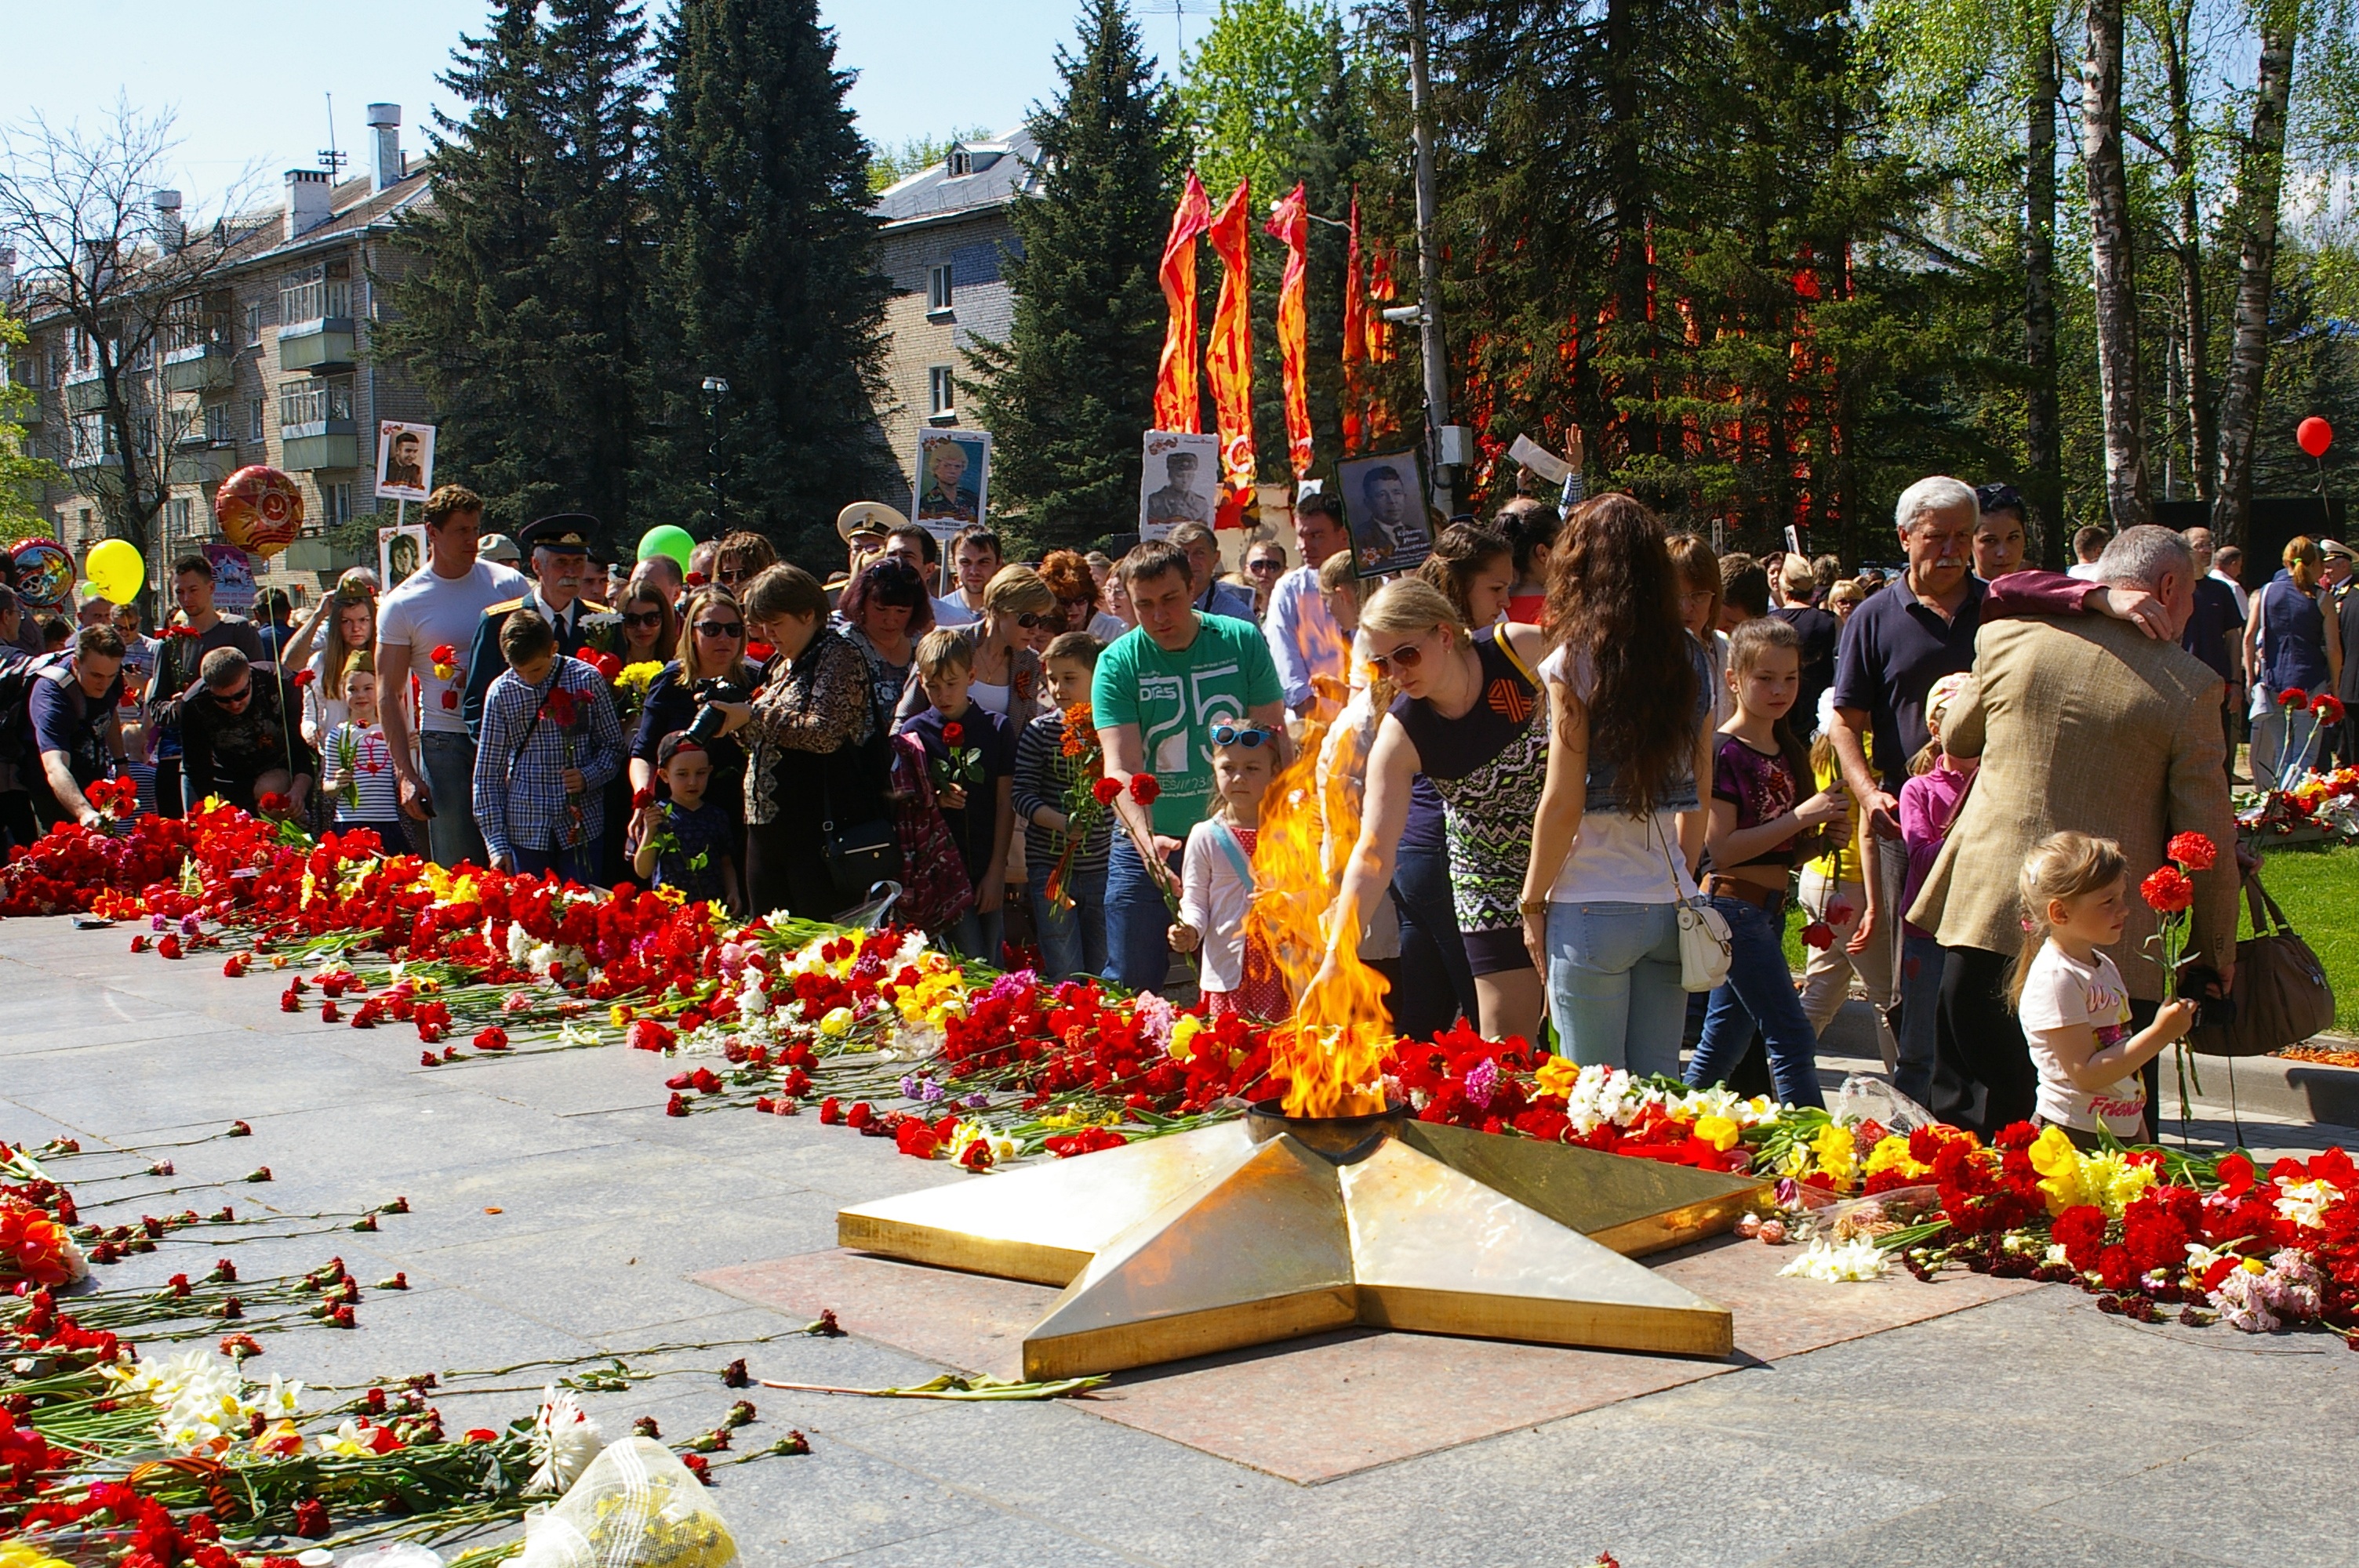
people, parade, festival, shrine, victory day, obninsk, the eternal flame